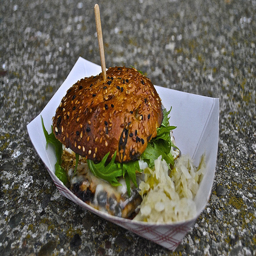
a sandwich that is a try that is on the ground
a small sandwich in a paper tray on the ground
A small to-go tray with a cheeseburger on it.
The sandwich had arugula on it and a tooth pick.
A sandwich with a side of rice on the street.